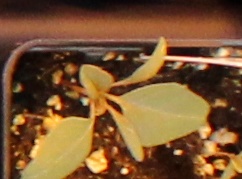
Label: Palmer Amaranth